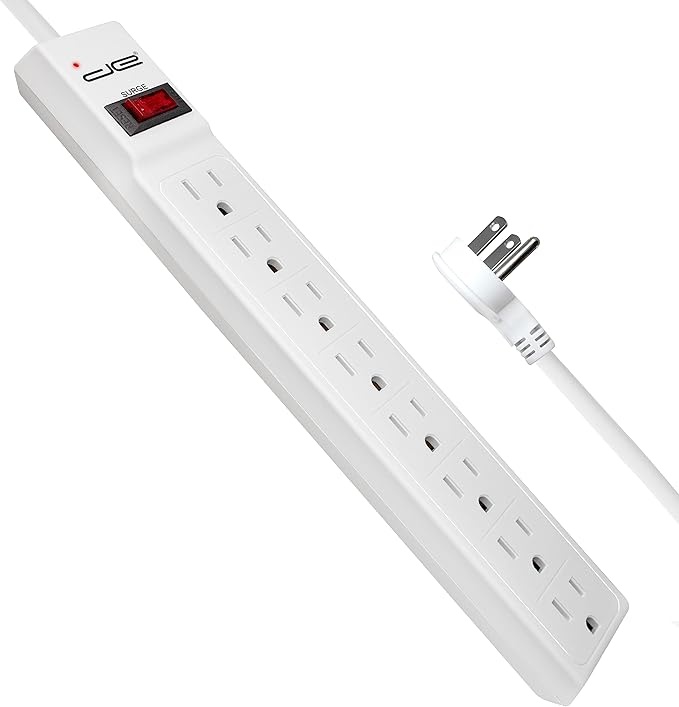
Digital Energy 8 Outlet Surge Protector Power Strip - 15 AMP, 1875 W, 125 V, 350 J Surge Protection, ETL Listed - Flat Plug, White, 8 FT
About This Digital Energy 8 Outlet Surge Protector Power Strip with Flat Plug. Made for indoor use around your home, office, garage, computer power supply. Illuminated On/Off switch with built-in circuit breaker helps protect against power overloads. 350 J power surge protection rating is adequate for household usage. Ratings: 15 AMP, 1875 W, 125 V, 350 J surge protection. Power and protect multiple devices at once, including small electronics and large appliances. Grounded 3 prong outlets for added safety. Flat Plug is designed to conveniently fit behind couches, furniture and other household fixtures. Meets Safety Standards: ETL Listed. Lifetime Guarantee: Digital Energy has been manufacturing quality electronic accessories since 1999! Customer satisfaction is our main priority so please don't hesitate to contact us with any questions or concerns. All DE surge products come with a Lifetime Warranty and hassle free returns! Overview Brand : Digital Energy Color : White Total Power Outlets : 8 Voltage : 125 Volts Special Feature : 8 outlets; flat plug style;
Brand: DigitalEnergy
Category: Electronics > Electronics Accessories > Power > Power Strips & Surge Suppressors